Homage to Catalonia

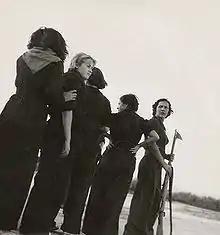
"There were still women serving in the militias, though not very many. In the early battles they had fought side by side with the men as a matter of course." ("Barcelona, 1936. Militiawomen on beach near Barcelona". Photo: Gerda Taro).

George Orwell was born in 1903, in the Indian city of Motihari, which was at the time under the rule of the British Raj. He was raised by his mother in England and returned to Asia at the age of 19, in order to join the Imperial Police in Burma. There he was exposed first-hand to the material realities of imperialism, which became the subject of his first novel "Burmese Days", published in 1934. Upon his return to Europe, he spent years living in poverty in the cities of London and Paris, an experience which formed the basis for his first full-length work "Down and Out in Paris and London". By the outbreak of the Spanish Civil War, Orwell was already a committed anti-capitalist.